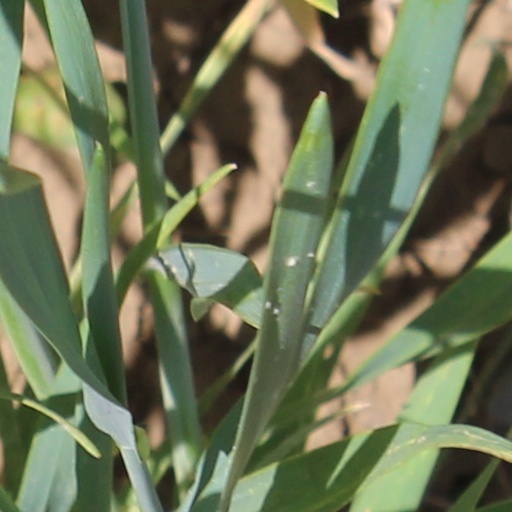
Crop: wheat